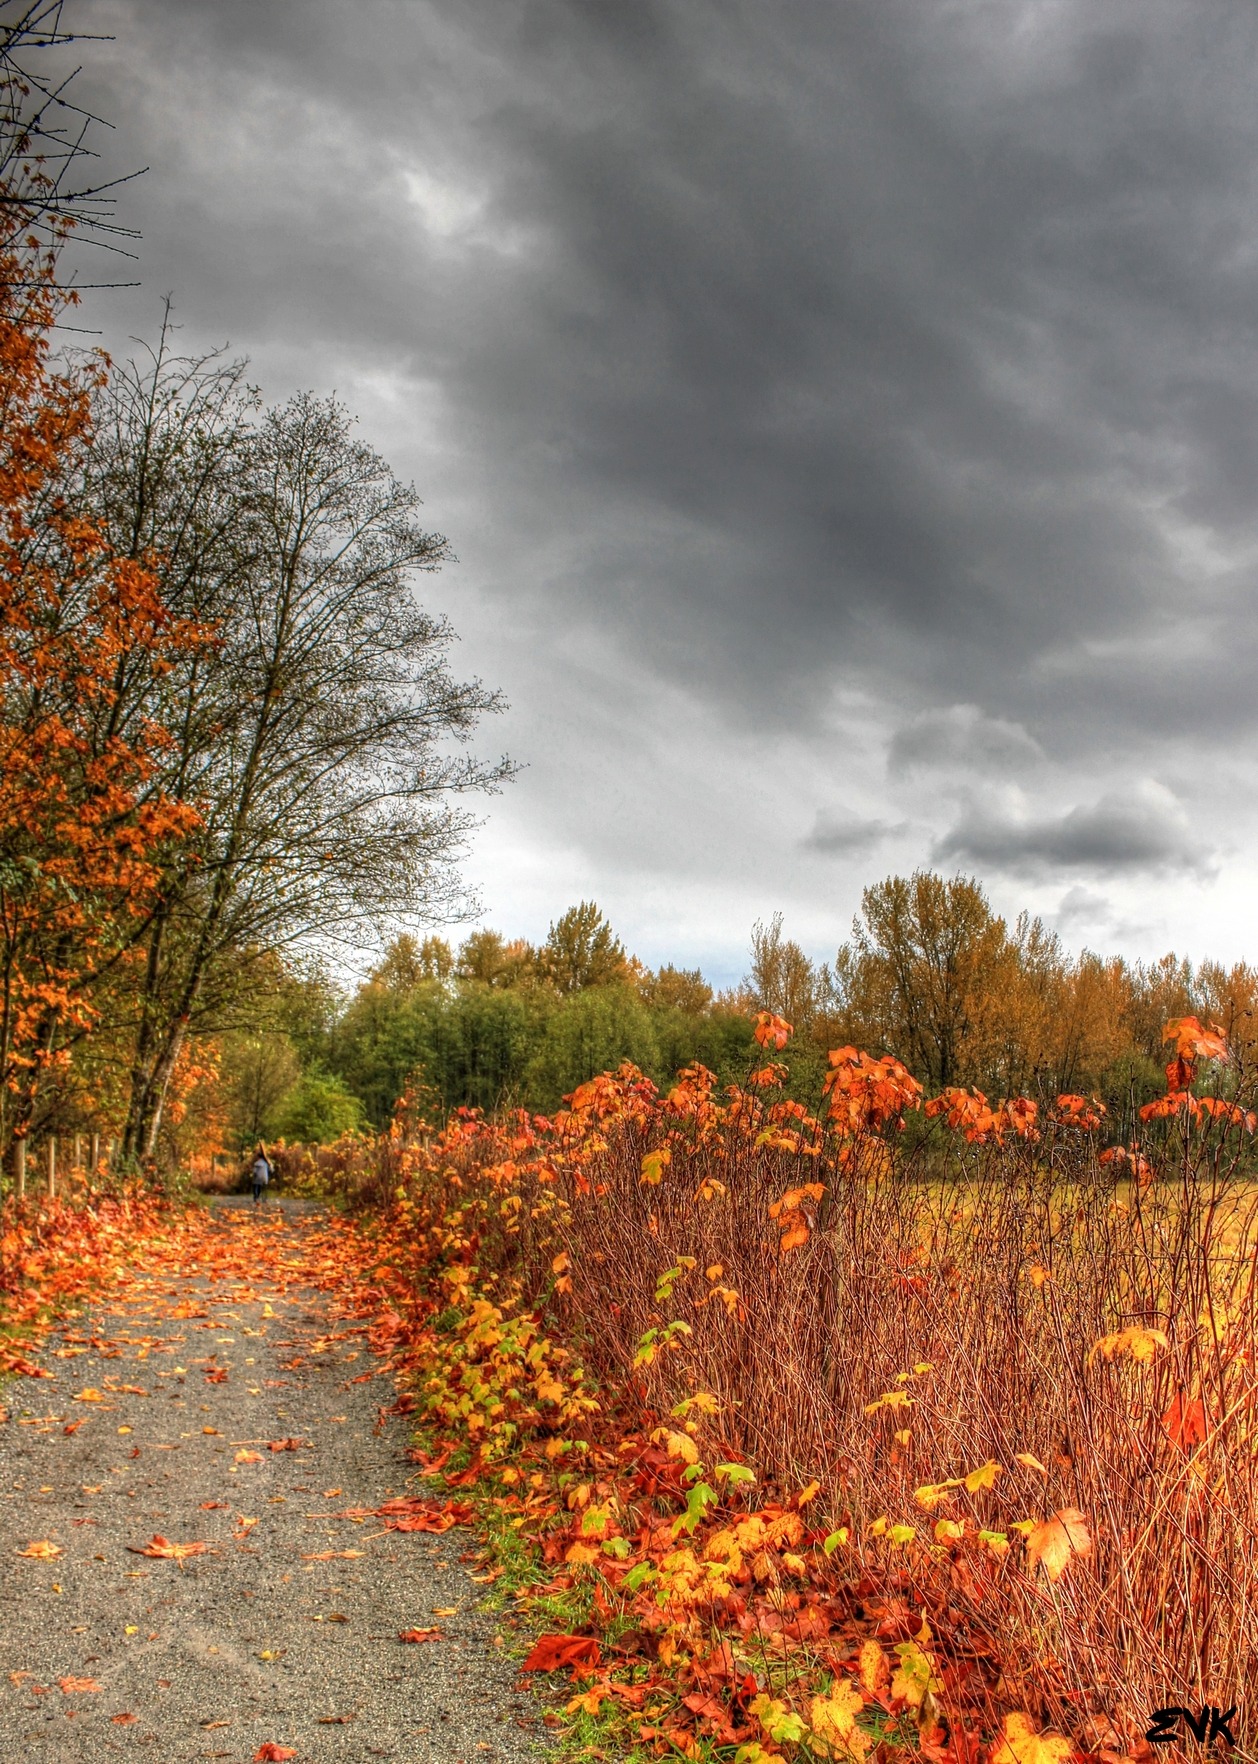
landscape, tree, nature, forest, grass, cloud, plant, sky, sunset, trail, field, meadow, prairie, sunlight, morning, leaf, flower, view, atmosphere, environment, evening, high, tranquil, scenic, horse, autumn, season, cloudscape, trees, outdoors, clouds, woodland, stratosphere, w, meteorology, rural area, atmospheric phenomenon, woody plant, eather